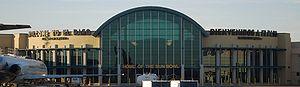
L'aéroport international El Paso est un aéroport public à 6 km au nord-est du centre-ville d'El Paso, dans le comté d'El Paso, Texas, États-Unis. C'est le plus grand aéroport commercial dans l'Ouest du Texas, avec 2 778 248 passagers en 2014.